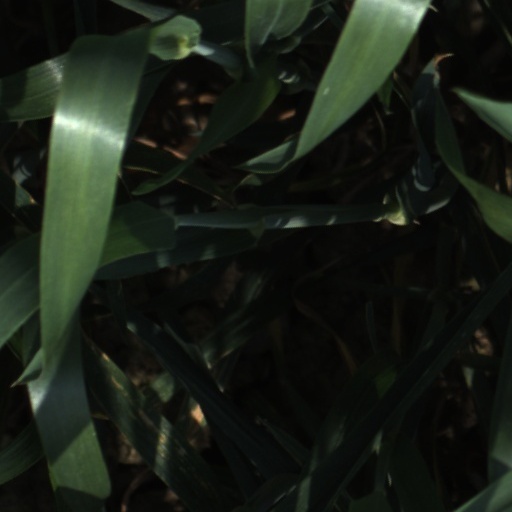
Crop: wheat